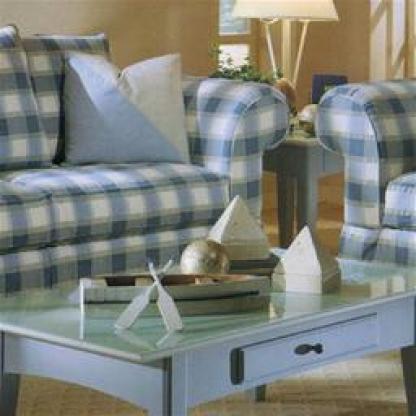
Scene: Indoor